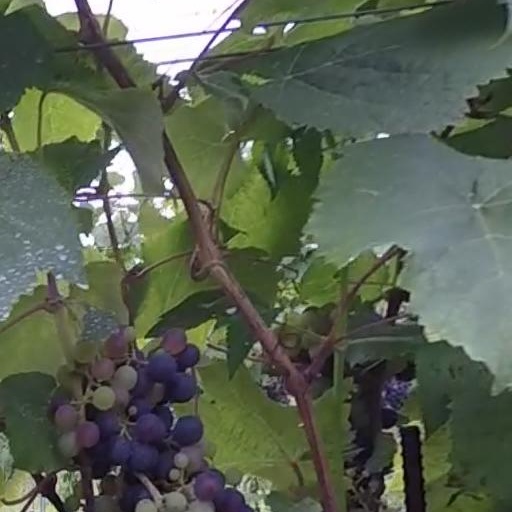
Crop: grape